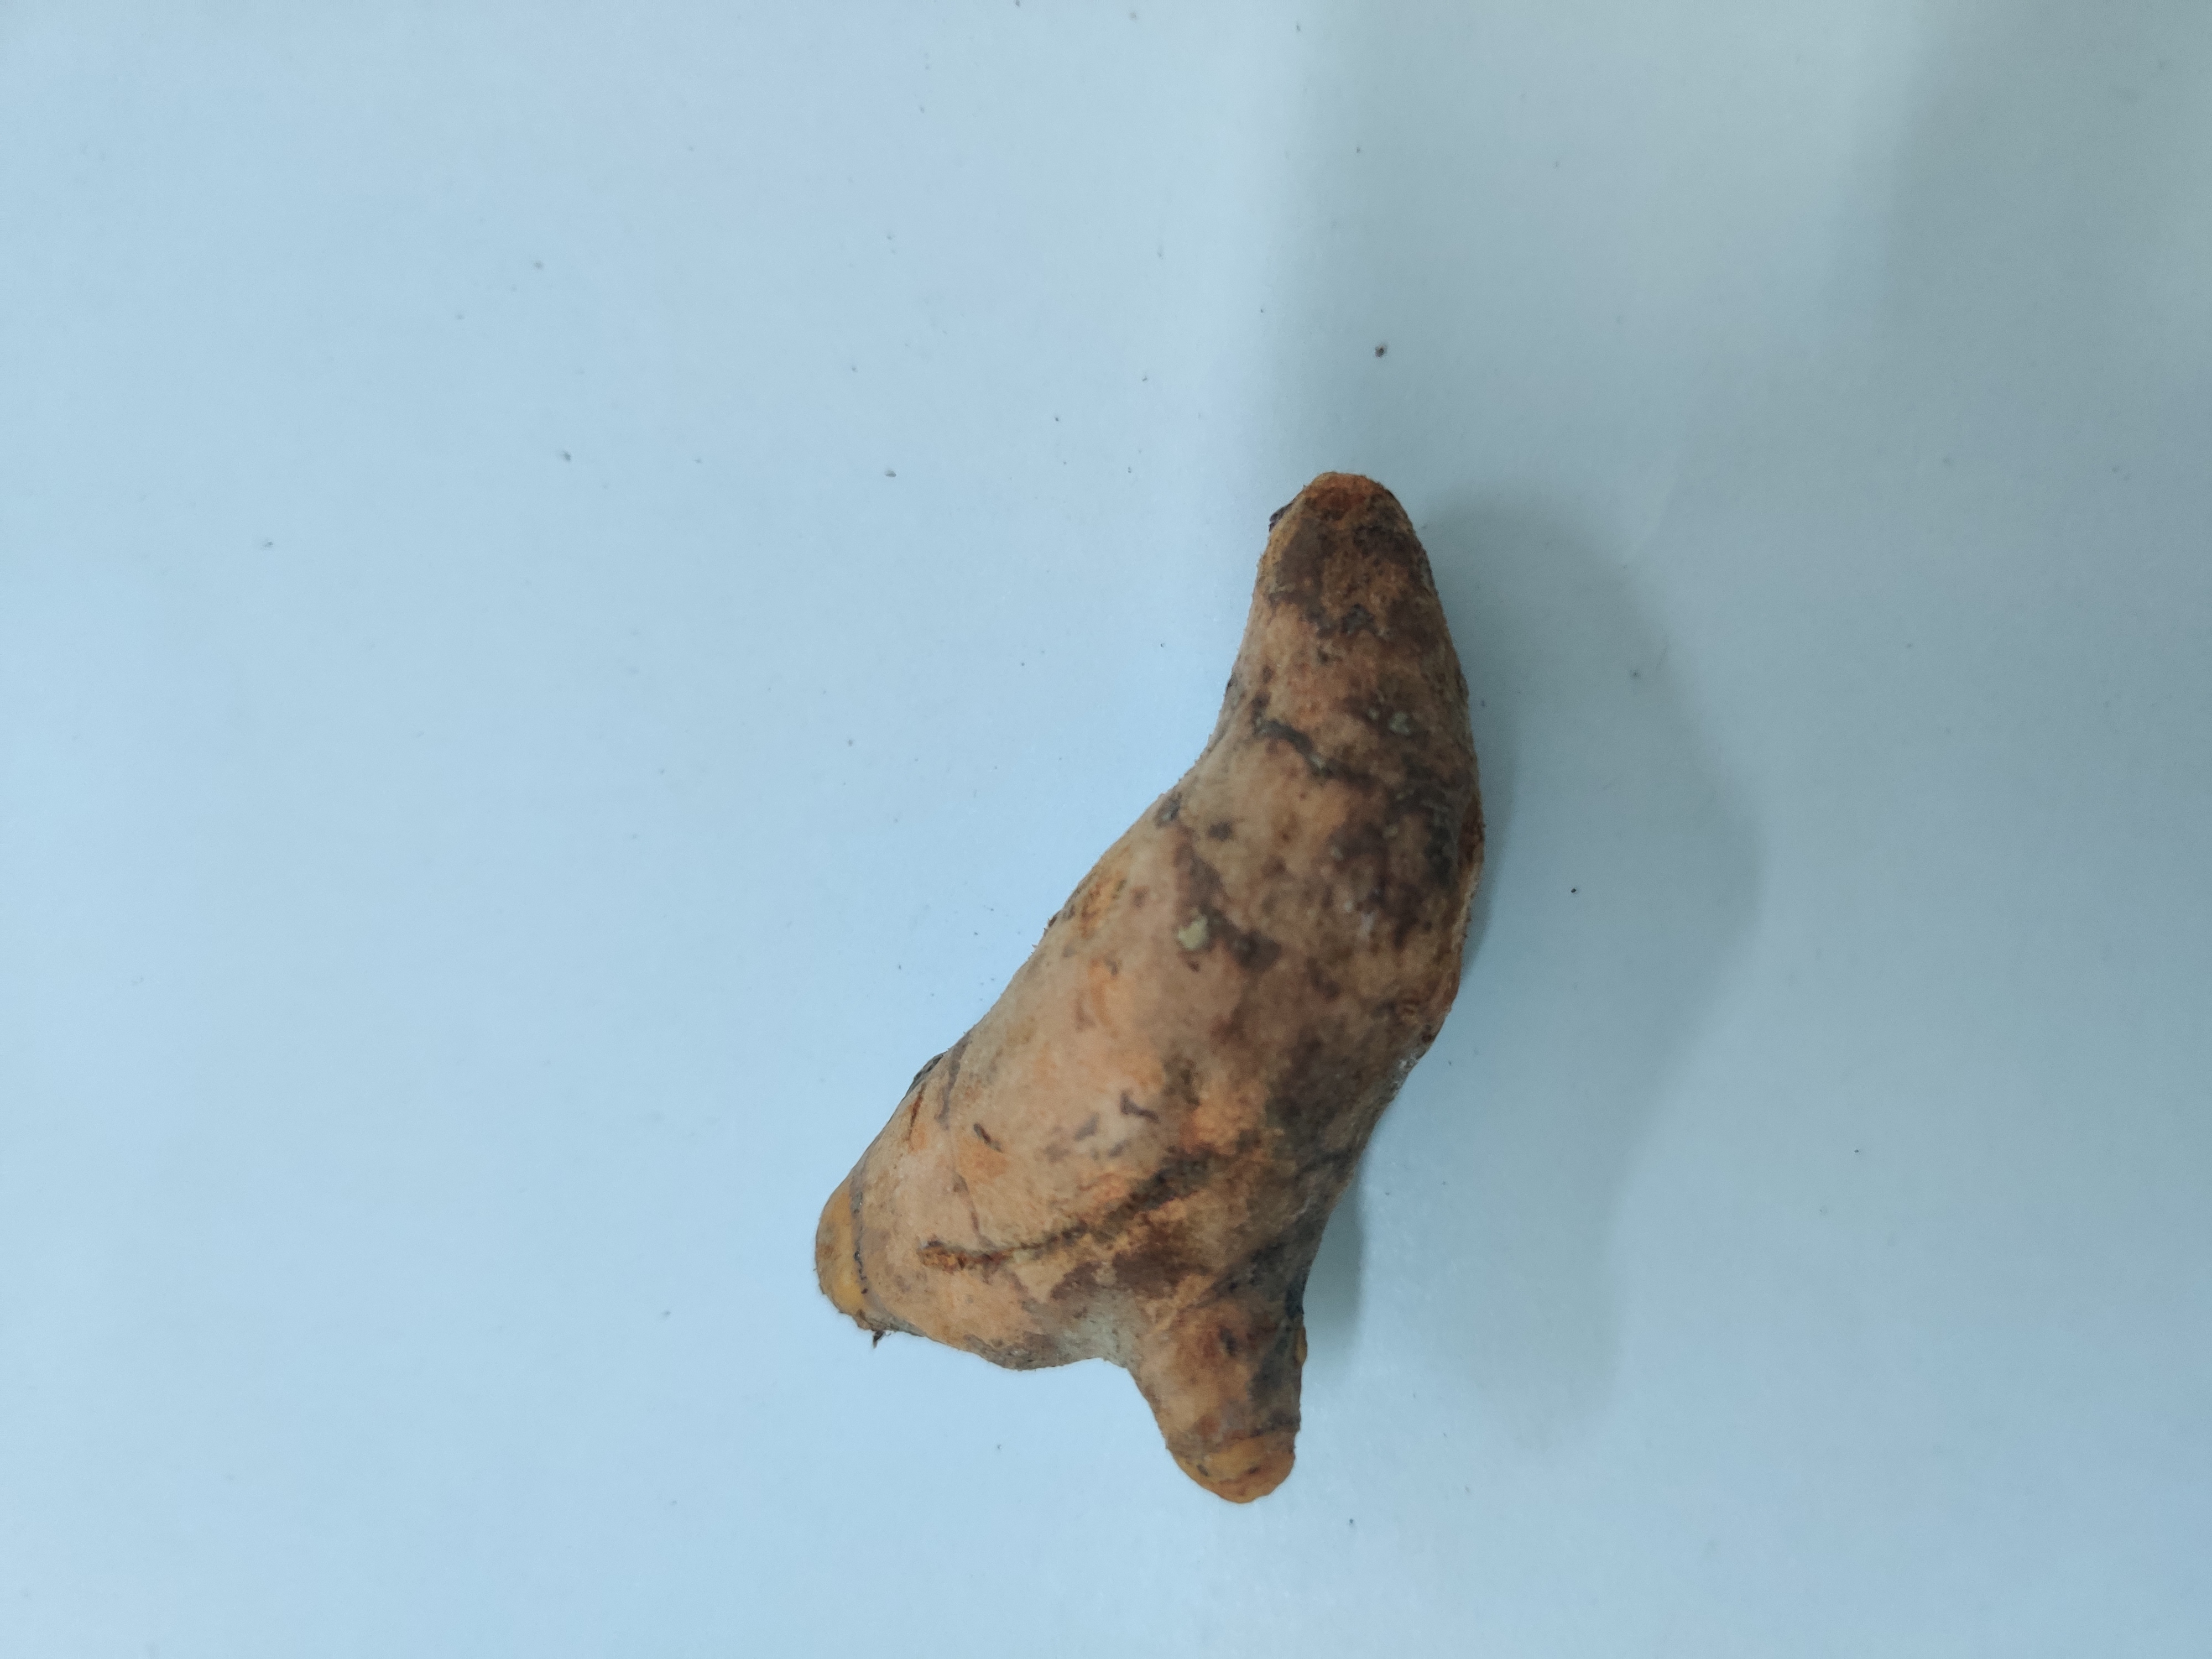
Crop: Turmeric
Condition: Severely Damaged